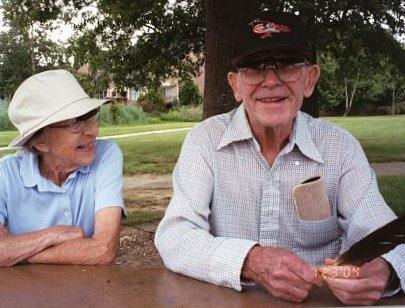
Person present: Yes